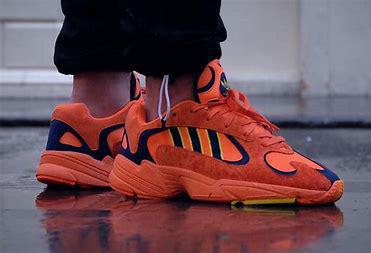
Brand: Adidas
Model: Yung 1